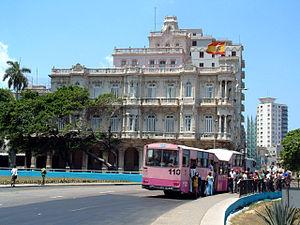
Ambassade d'Espagne à La Havane.
Voici les représentations diplomatiques de l'Espagne à l'étranger :